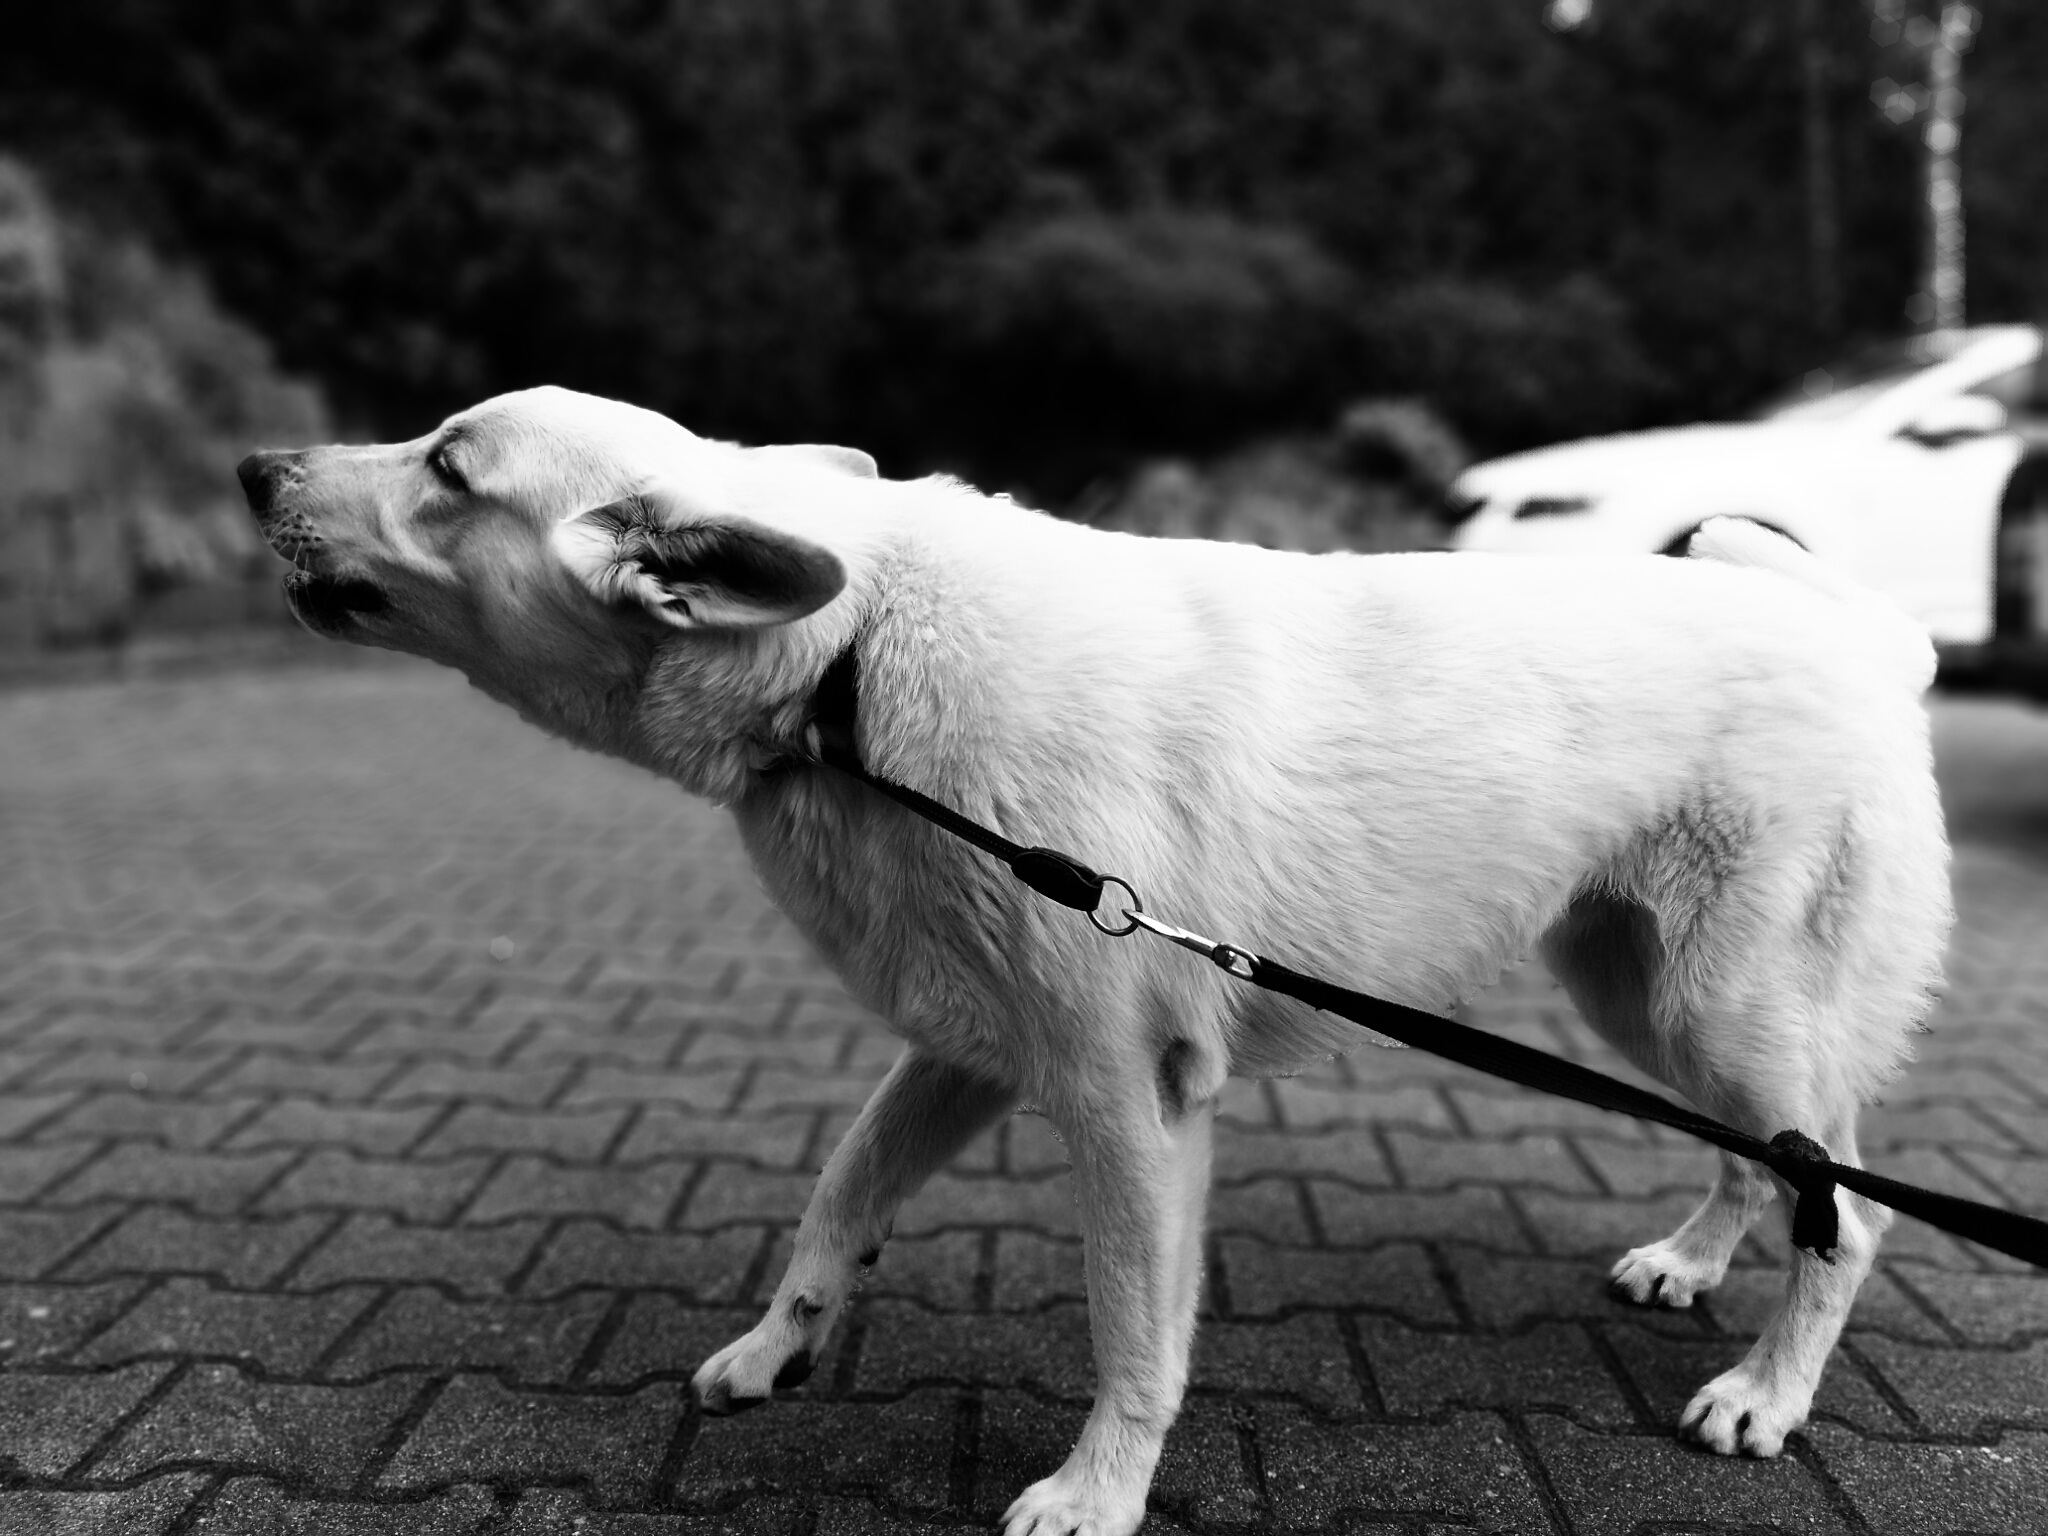
outdoor, snow, winter, black and white, white, puppy, dog, animal, cute, canine, bark, wild, pet, fur, portrait, young, training, brown, mammal, black, monochrome, danger, vertebrate, labrador retriever, attack, angry, mad, teeth, guard, dog breed, dangerous, breed, aggressive, defense, showing, purebred, pedigree, growling, barking, bite, furious, monochrome photography, street dog, dog like mammal, enraged